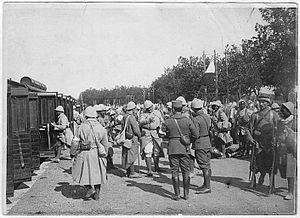
Embarquement pour le front des tirailleurs sénagalais stationnés à Fréjus en 1915.
Fréjus est une commune française située dans le département du Var, en région Provence-Alpes-Côte d’Azur.
L’Afrique est un continent qui couvre 6 % de la surface de la Terre et 20 % de la surface des terres émergées. Sa superficie est de 30 415 873 km² avec les îles, ce qui en fait la troisième mondiale si l'on compte l'Amérique comme un seul continent. Avec plus de 1,2 milliard d'habitants, l'Afrique est le deuxième continent le plus peuplé après l'Asie et représente 16,4 % de la population de la planète en 2016. Le continent est bordé par la mer Méditerranée au nord, le canal de Suez et la mer Rouge au nord-est, l’océan Indien au sud-est et l’océan Atlantique à l’ouest.
Les tirailleurs sénégalais étaient un corps de militaires appartenant aux troupes coloniales constitué au sein de l'Empire colonial français en 1857, principal élément de la « Force noire » ou de l'« Armée Noire » et dissous au début des années 1960. Bien que le recrutement de tirailleurs ne se soit pas limité au Sénégal, ces unités d'infanterie vont rapidement désigner l'ensemble des soldats africains de couleur noire qui se battent sous le drapeau français et qui se différencient ainsi des unités d'Afrique du Nord, telles les tirailleurs algériens.